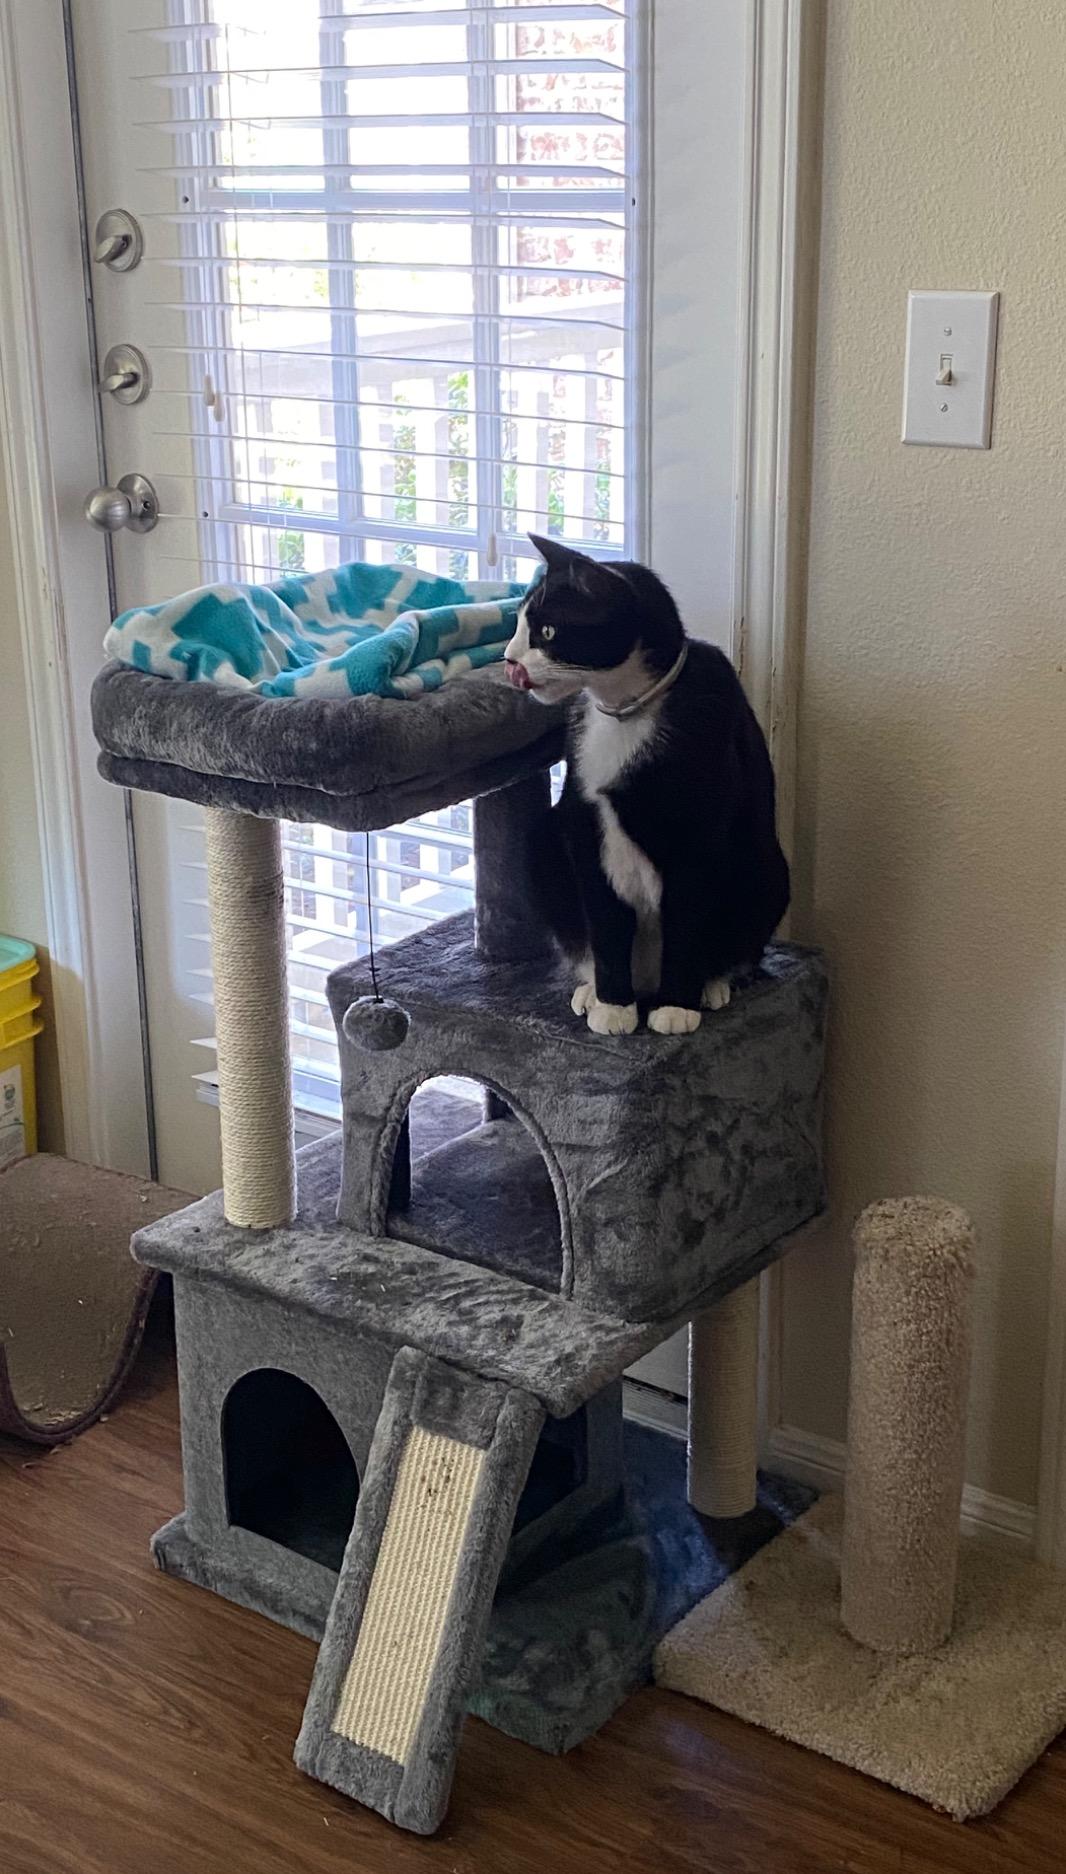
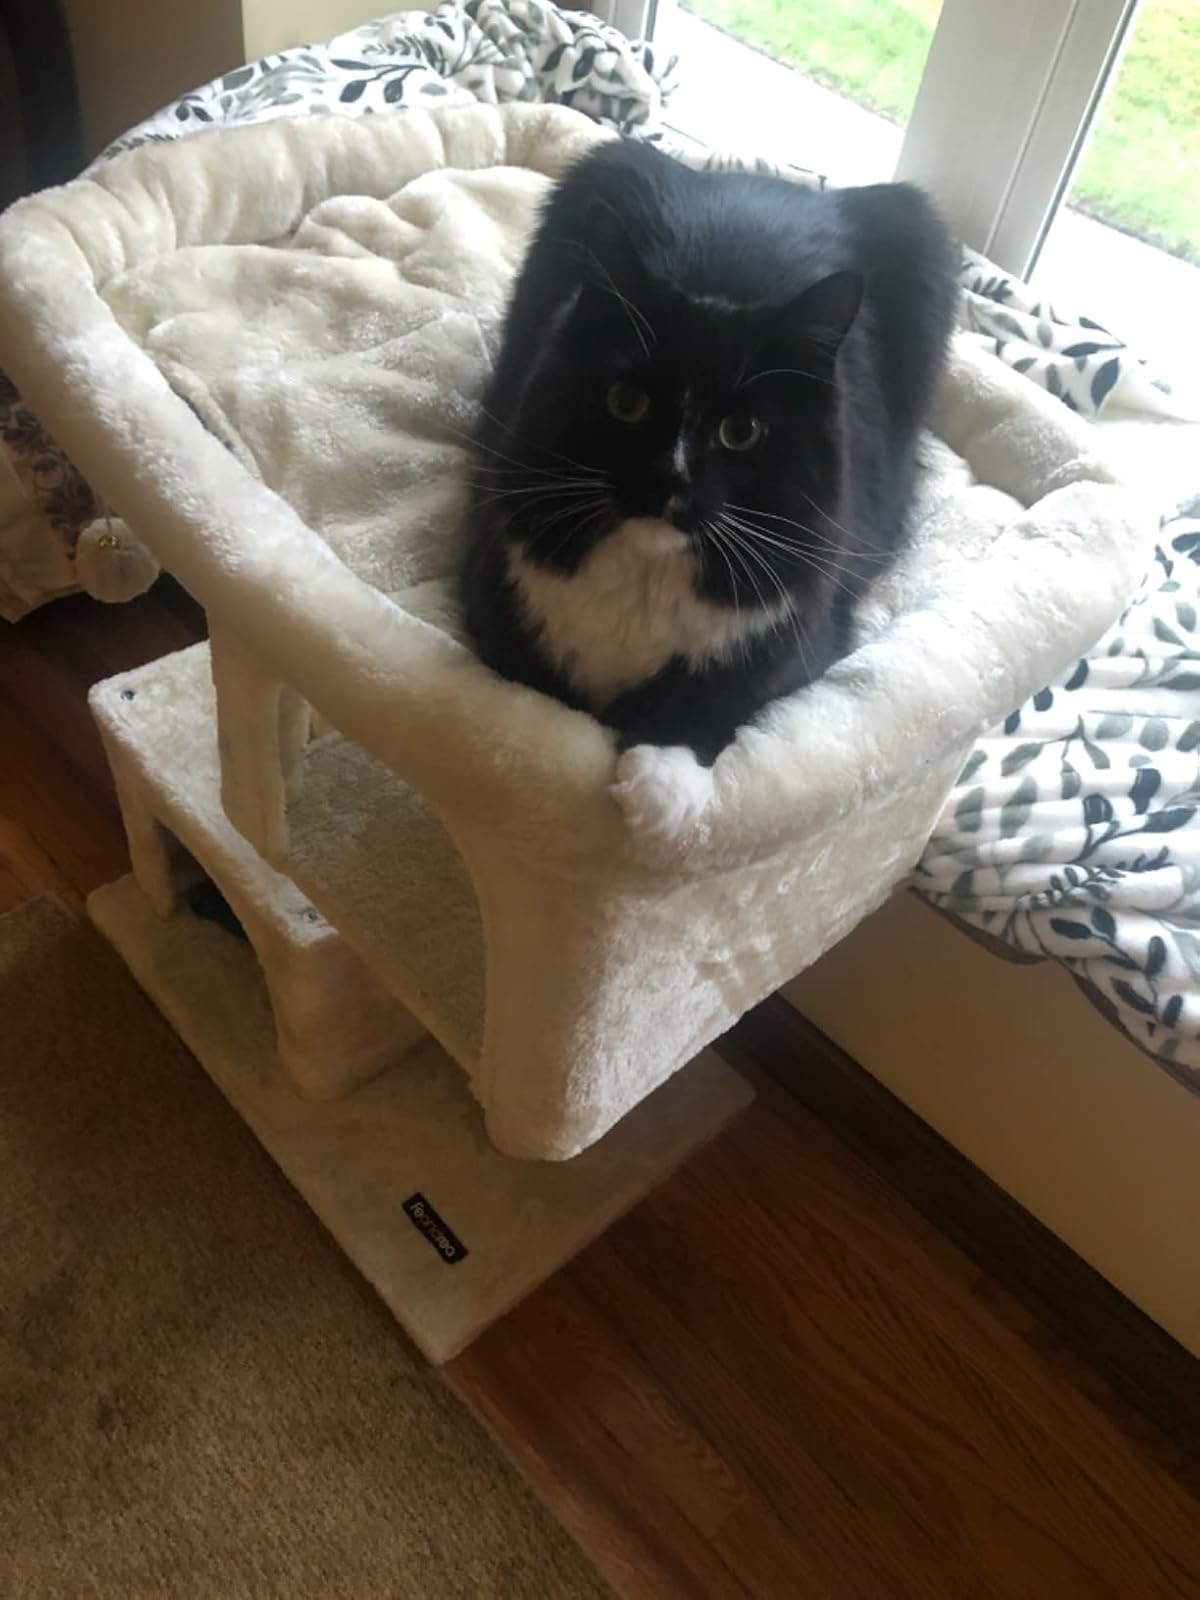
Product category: items_cat tree
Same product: no